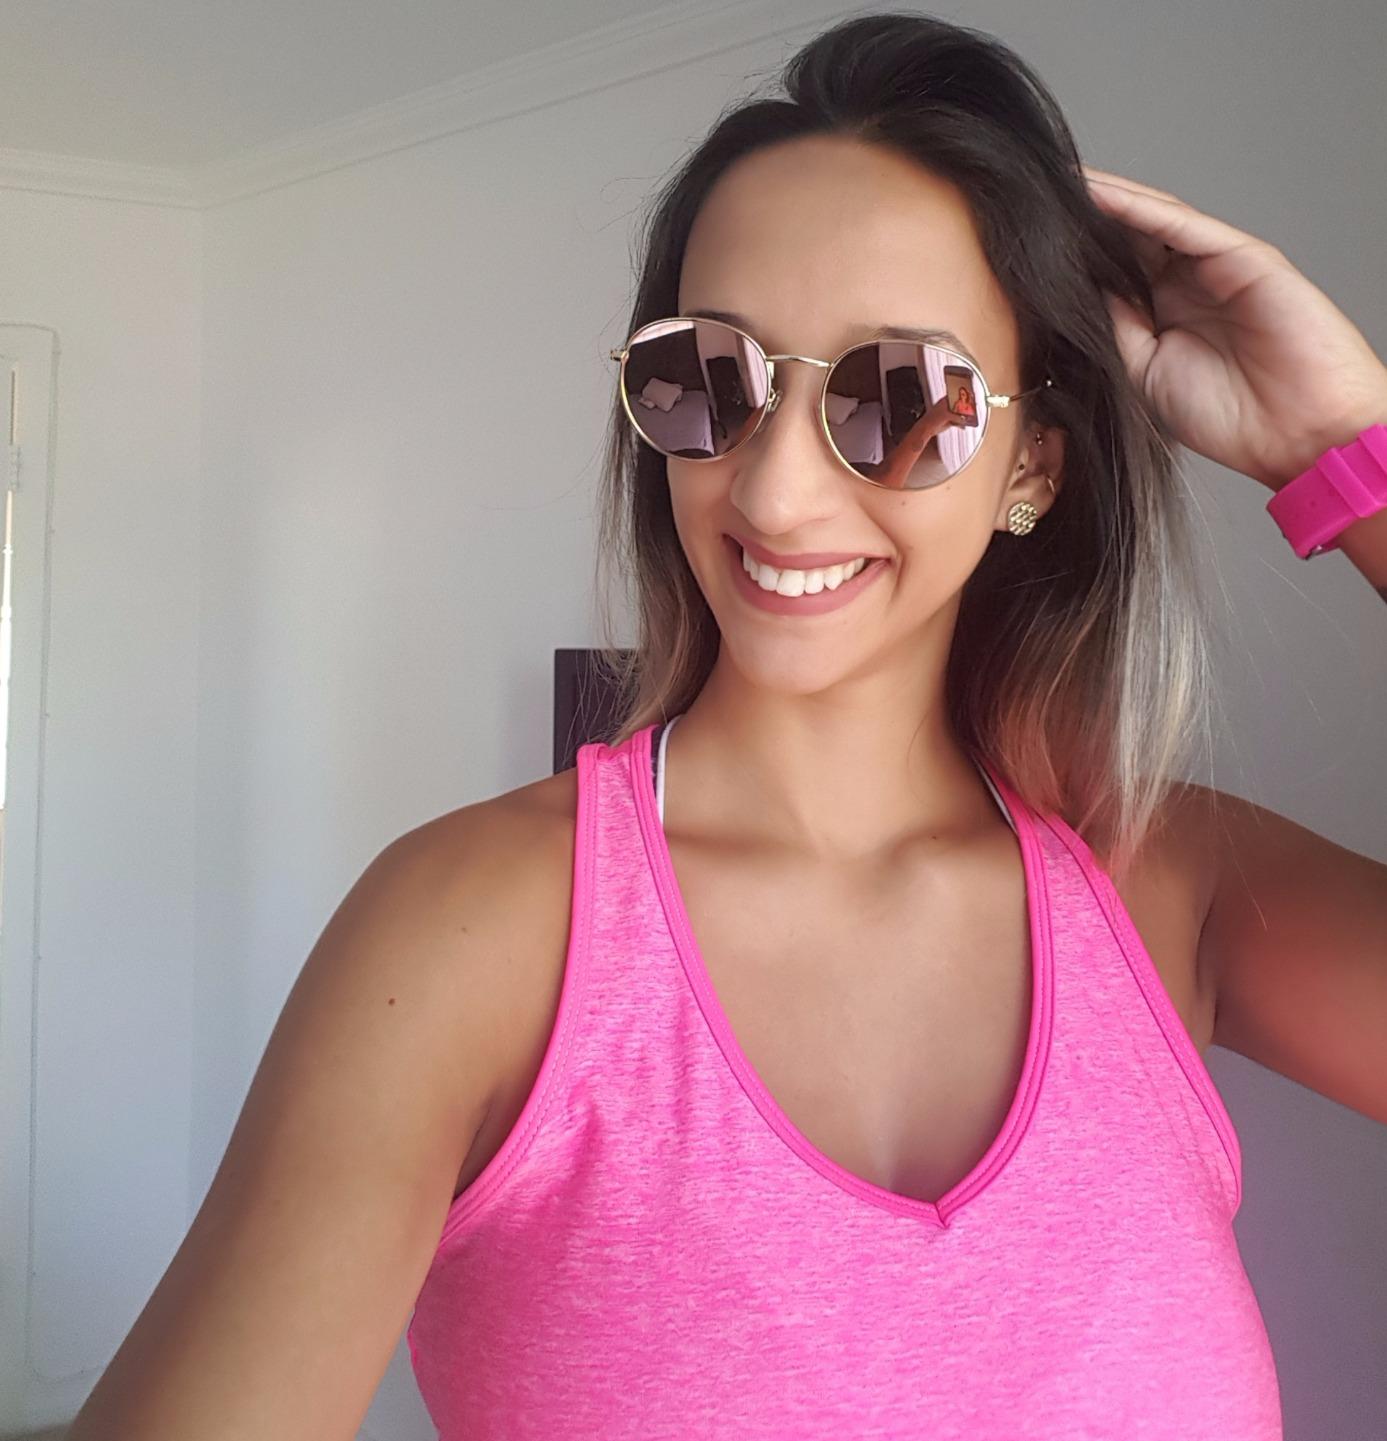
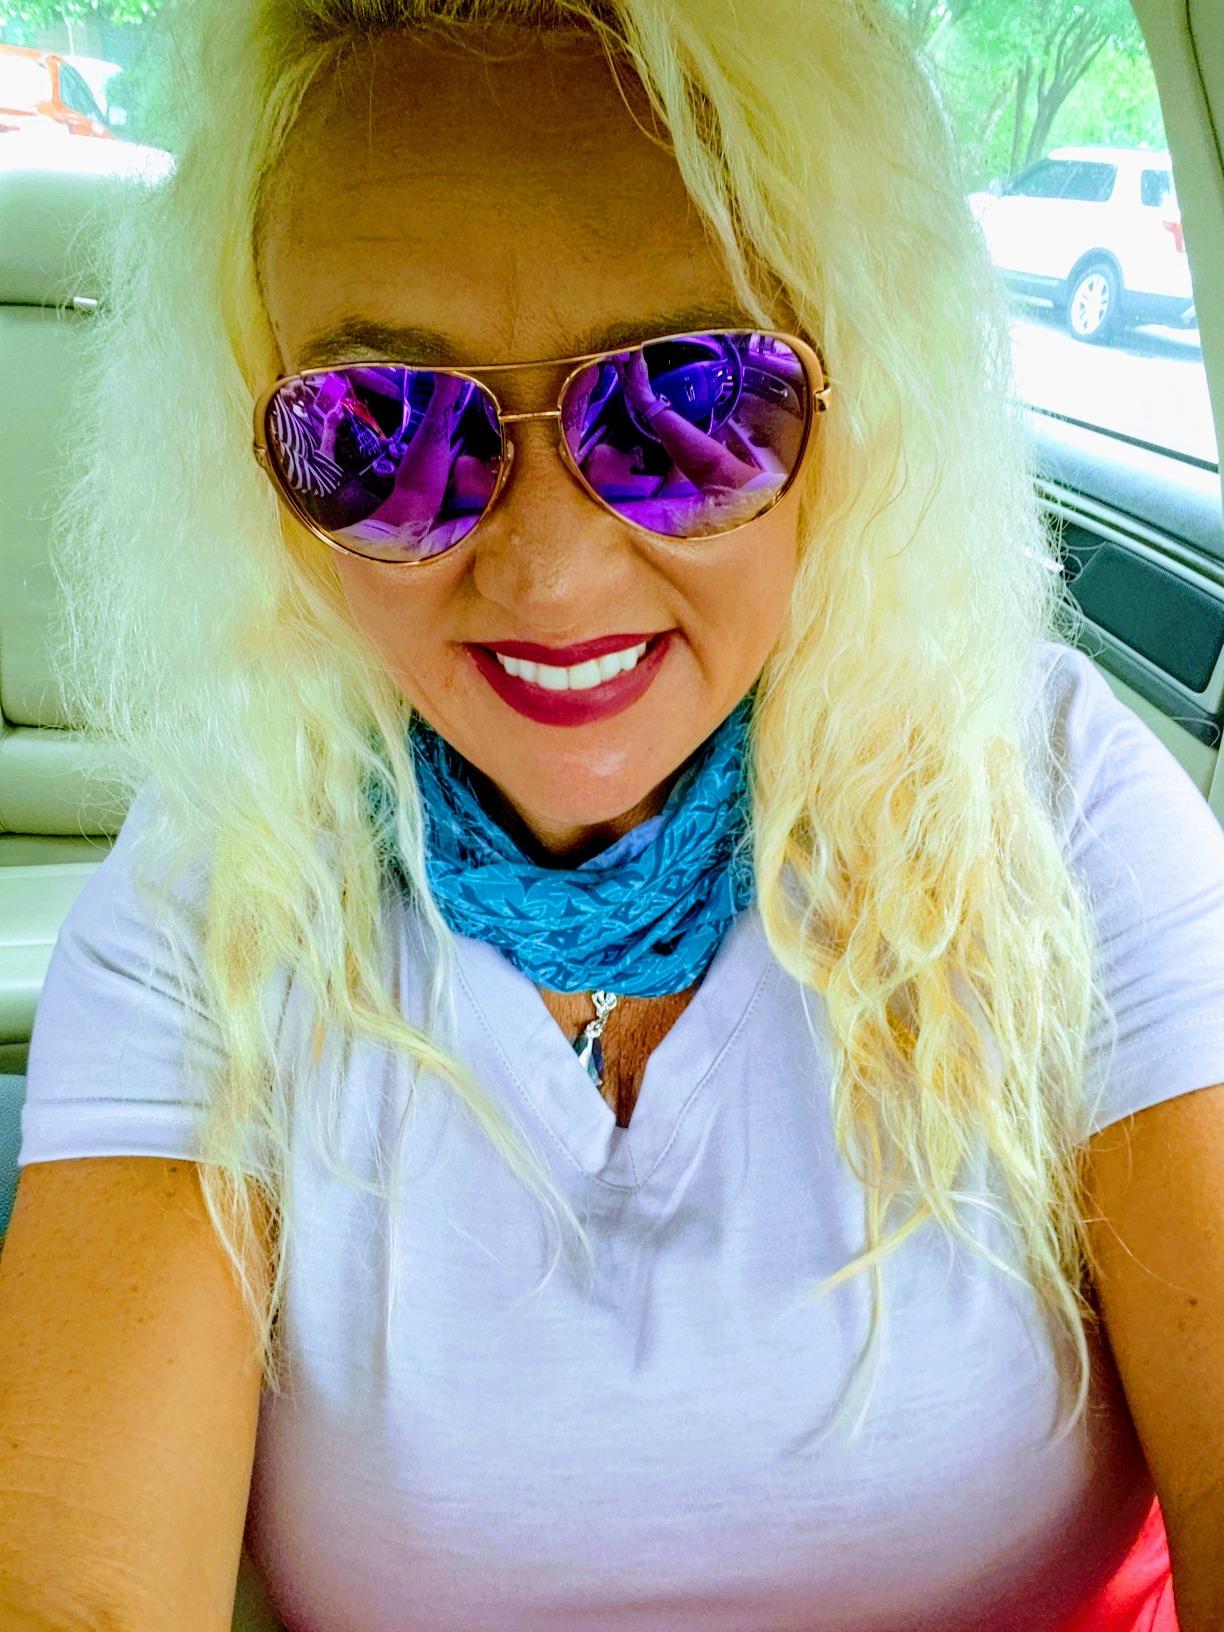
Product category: accessories_sunglasses
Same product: no